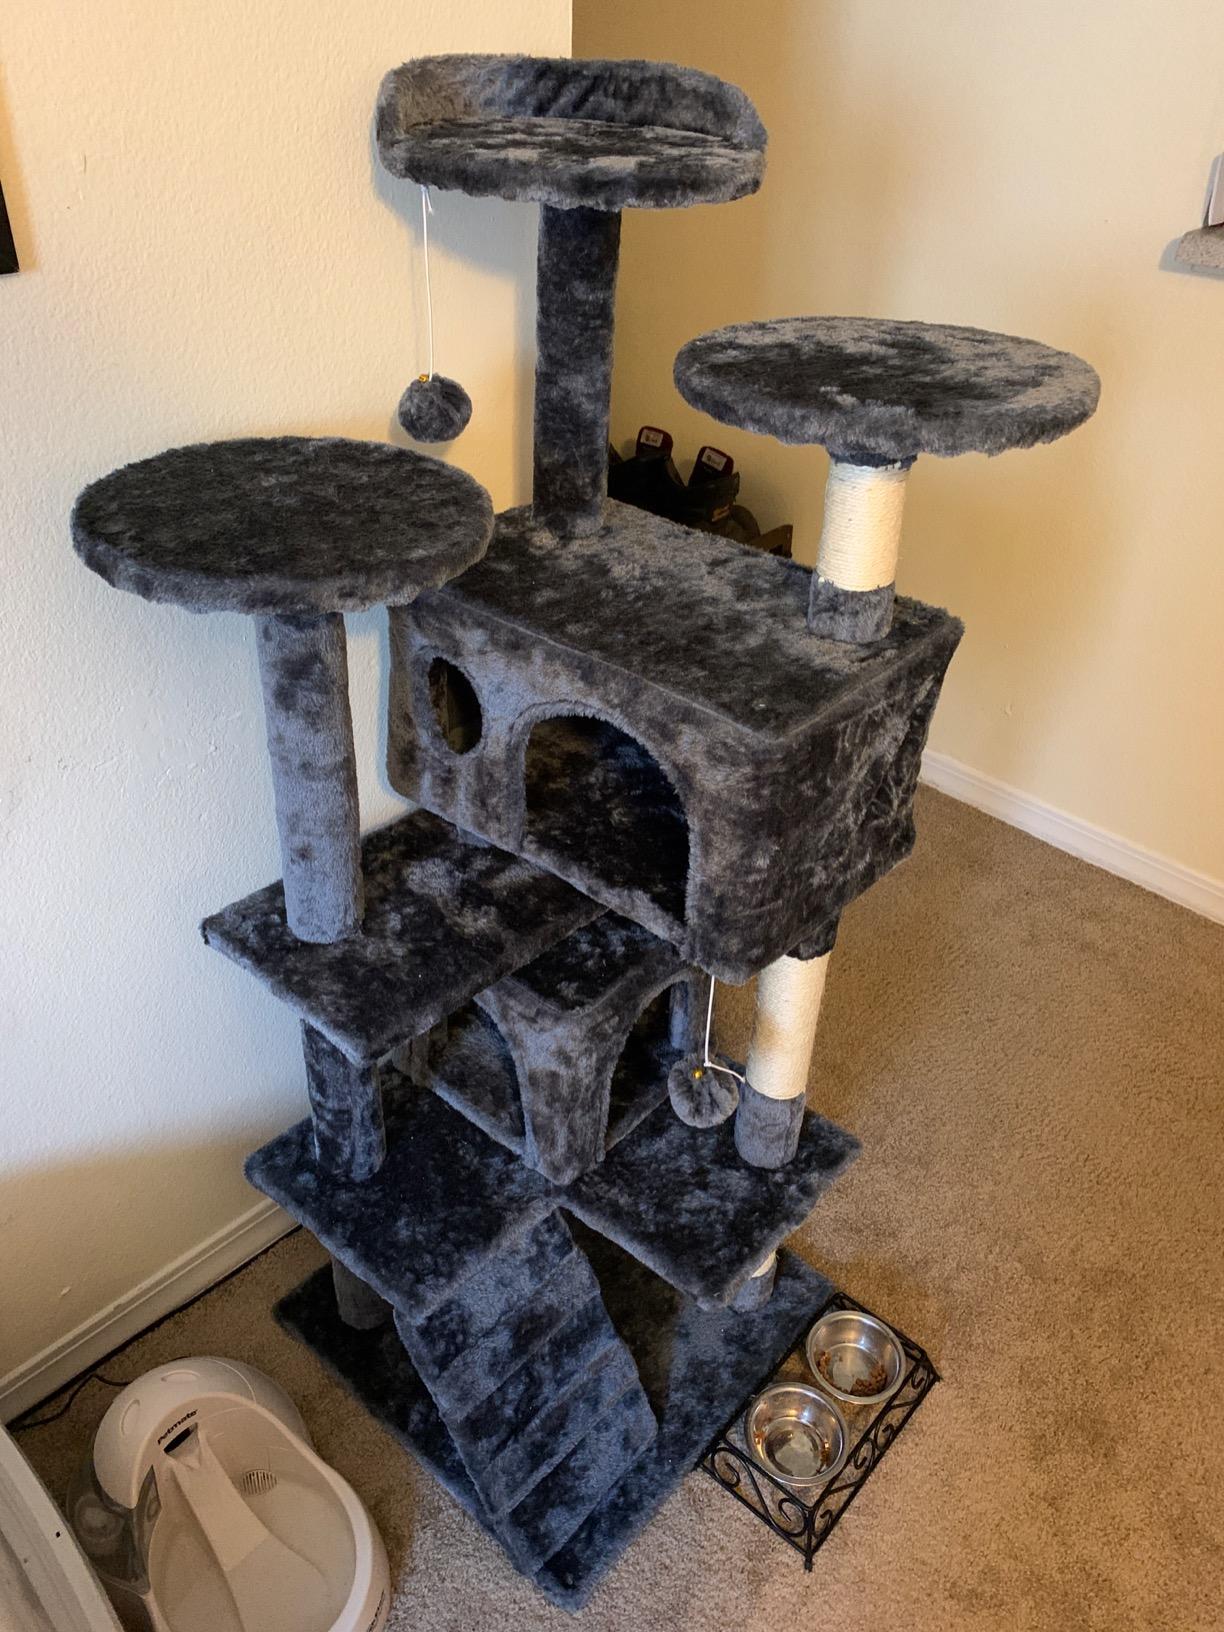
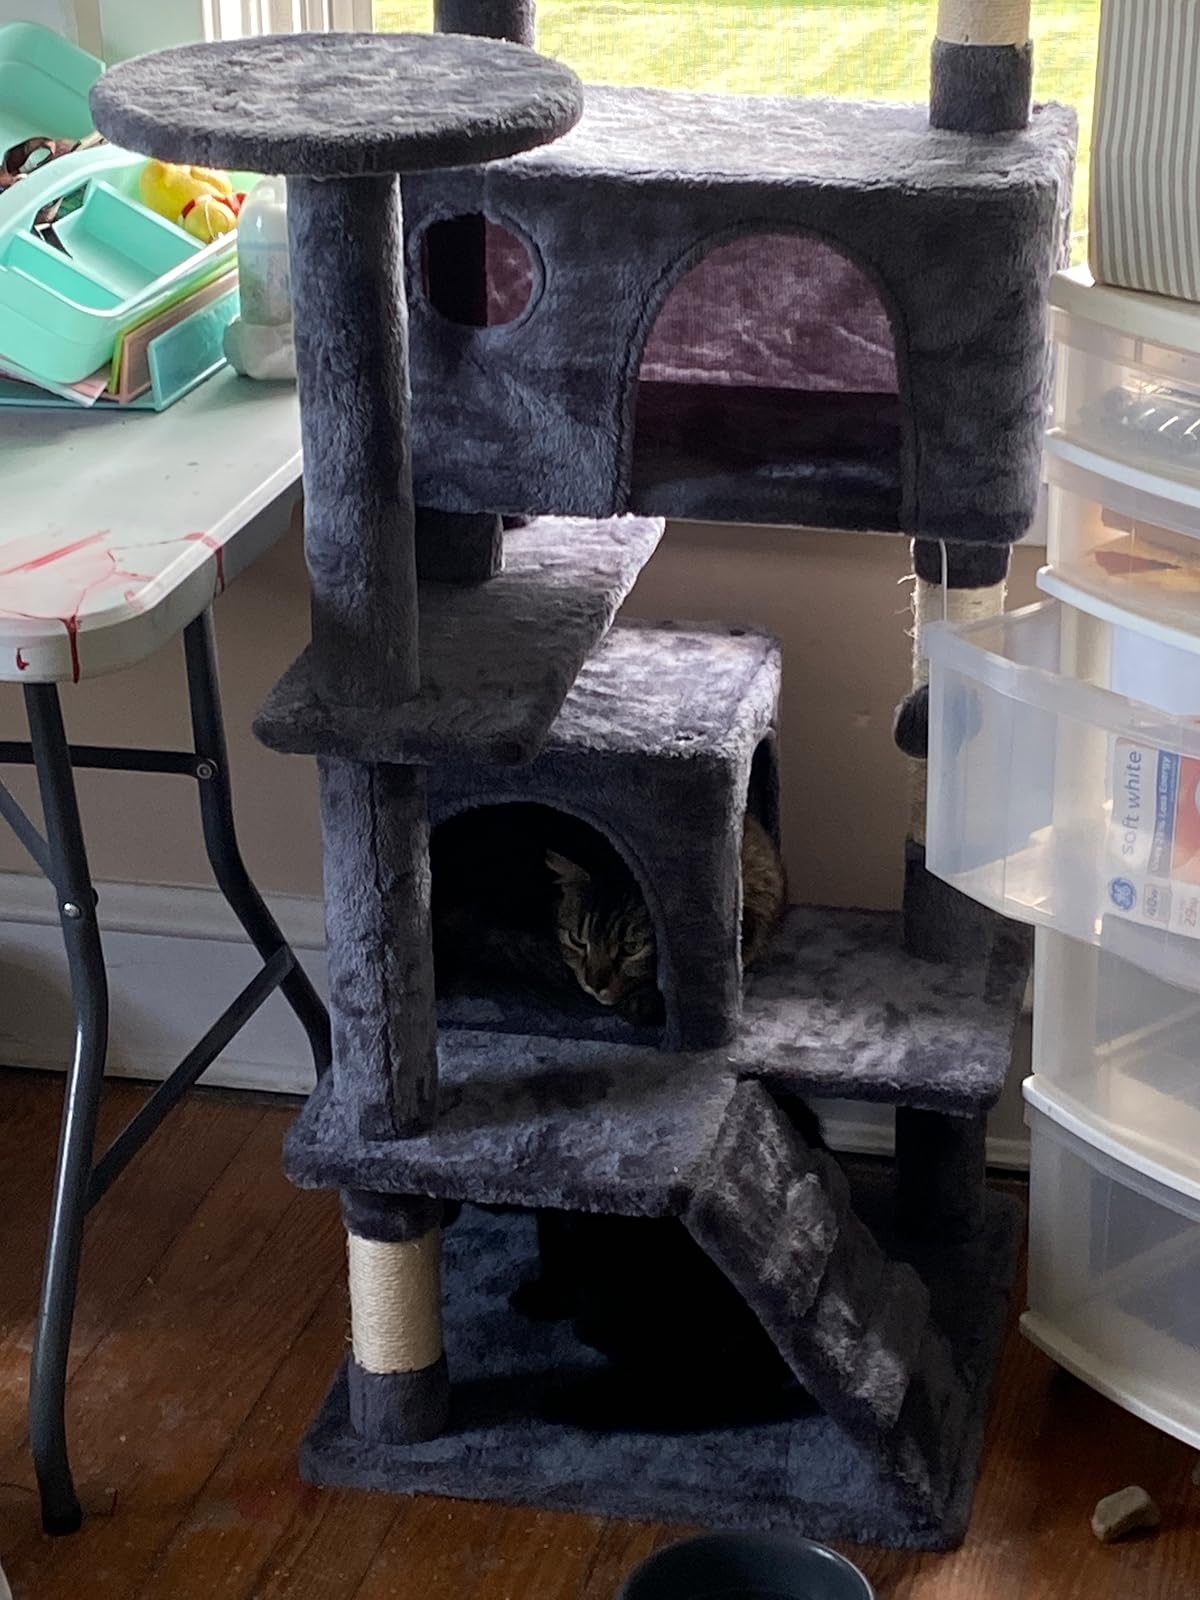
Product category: items_cat tree
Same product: yes